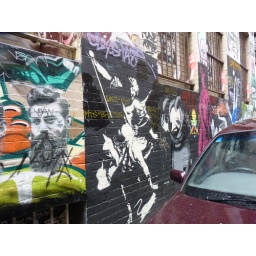
I hated this car parked right in the way of a busy wall of neat subjects.